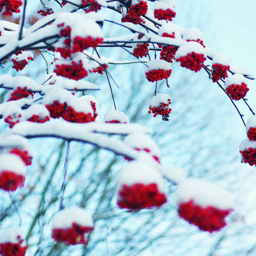
red bunches of rowan covered with the snow